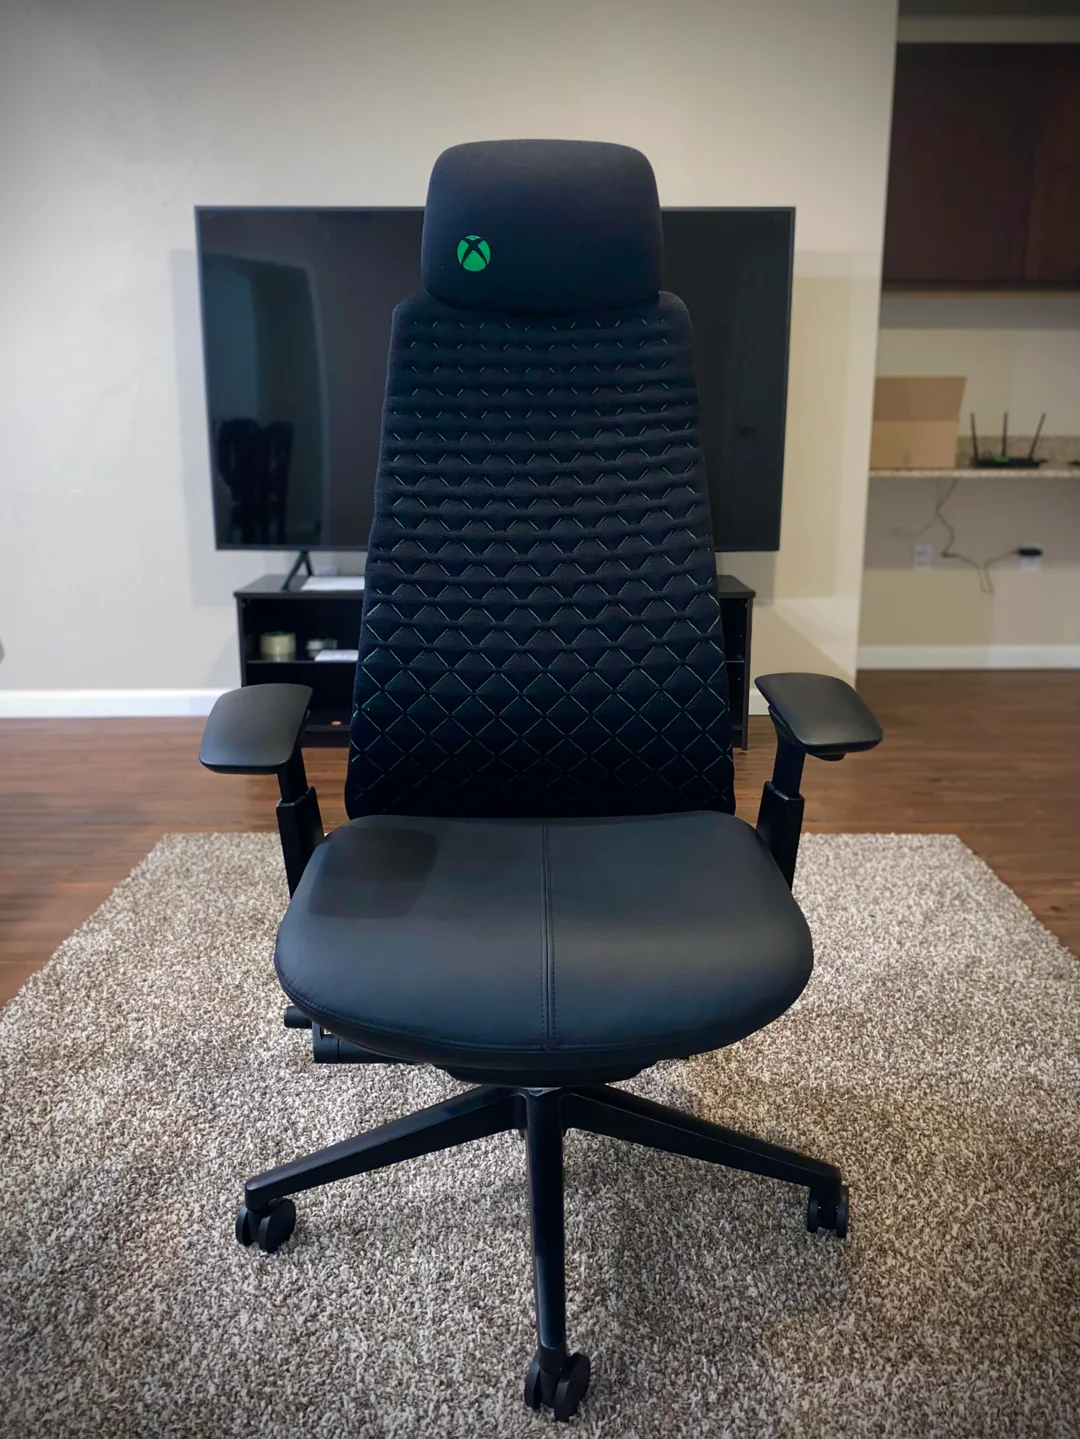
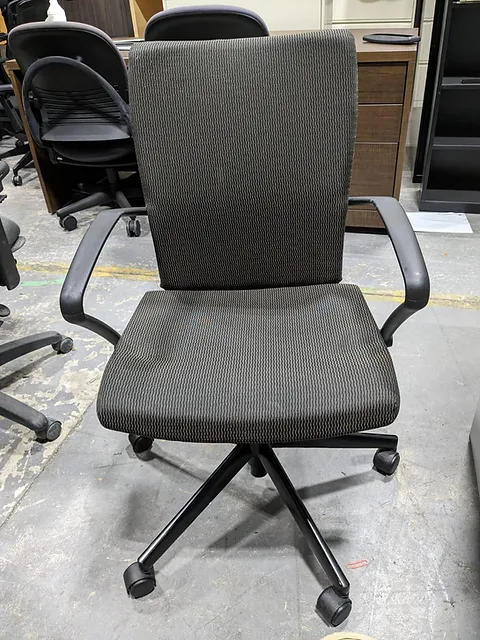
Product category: items_chair
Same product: no